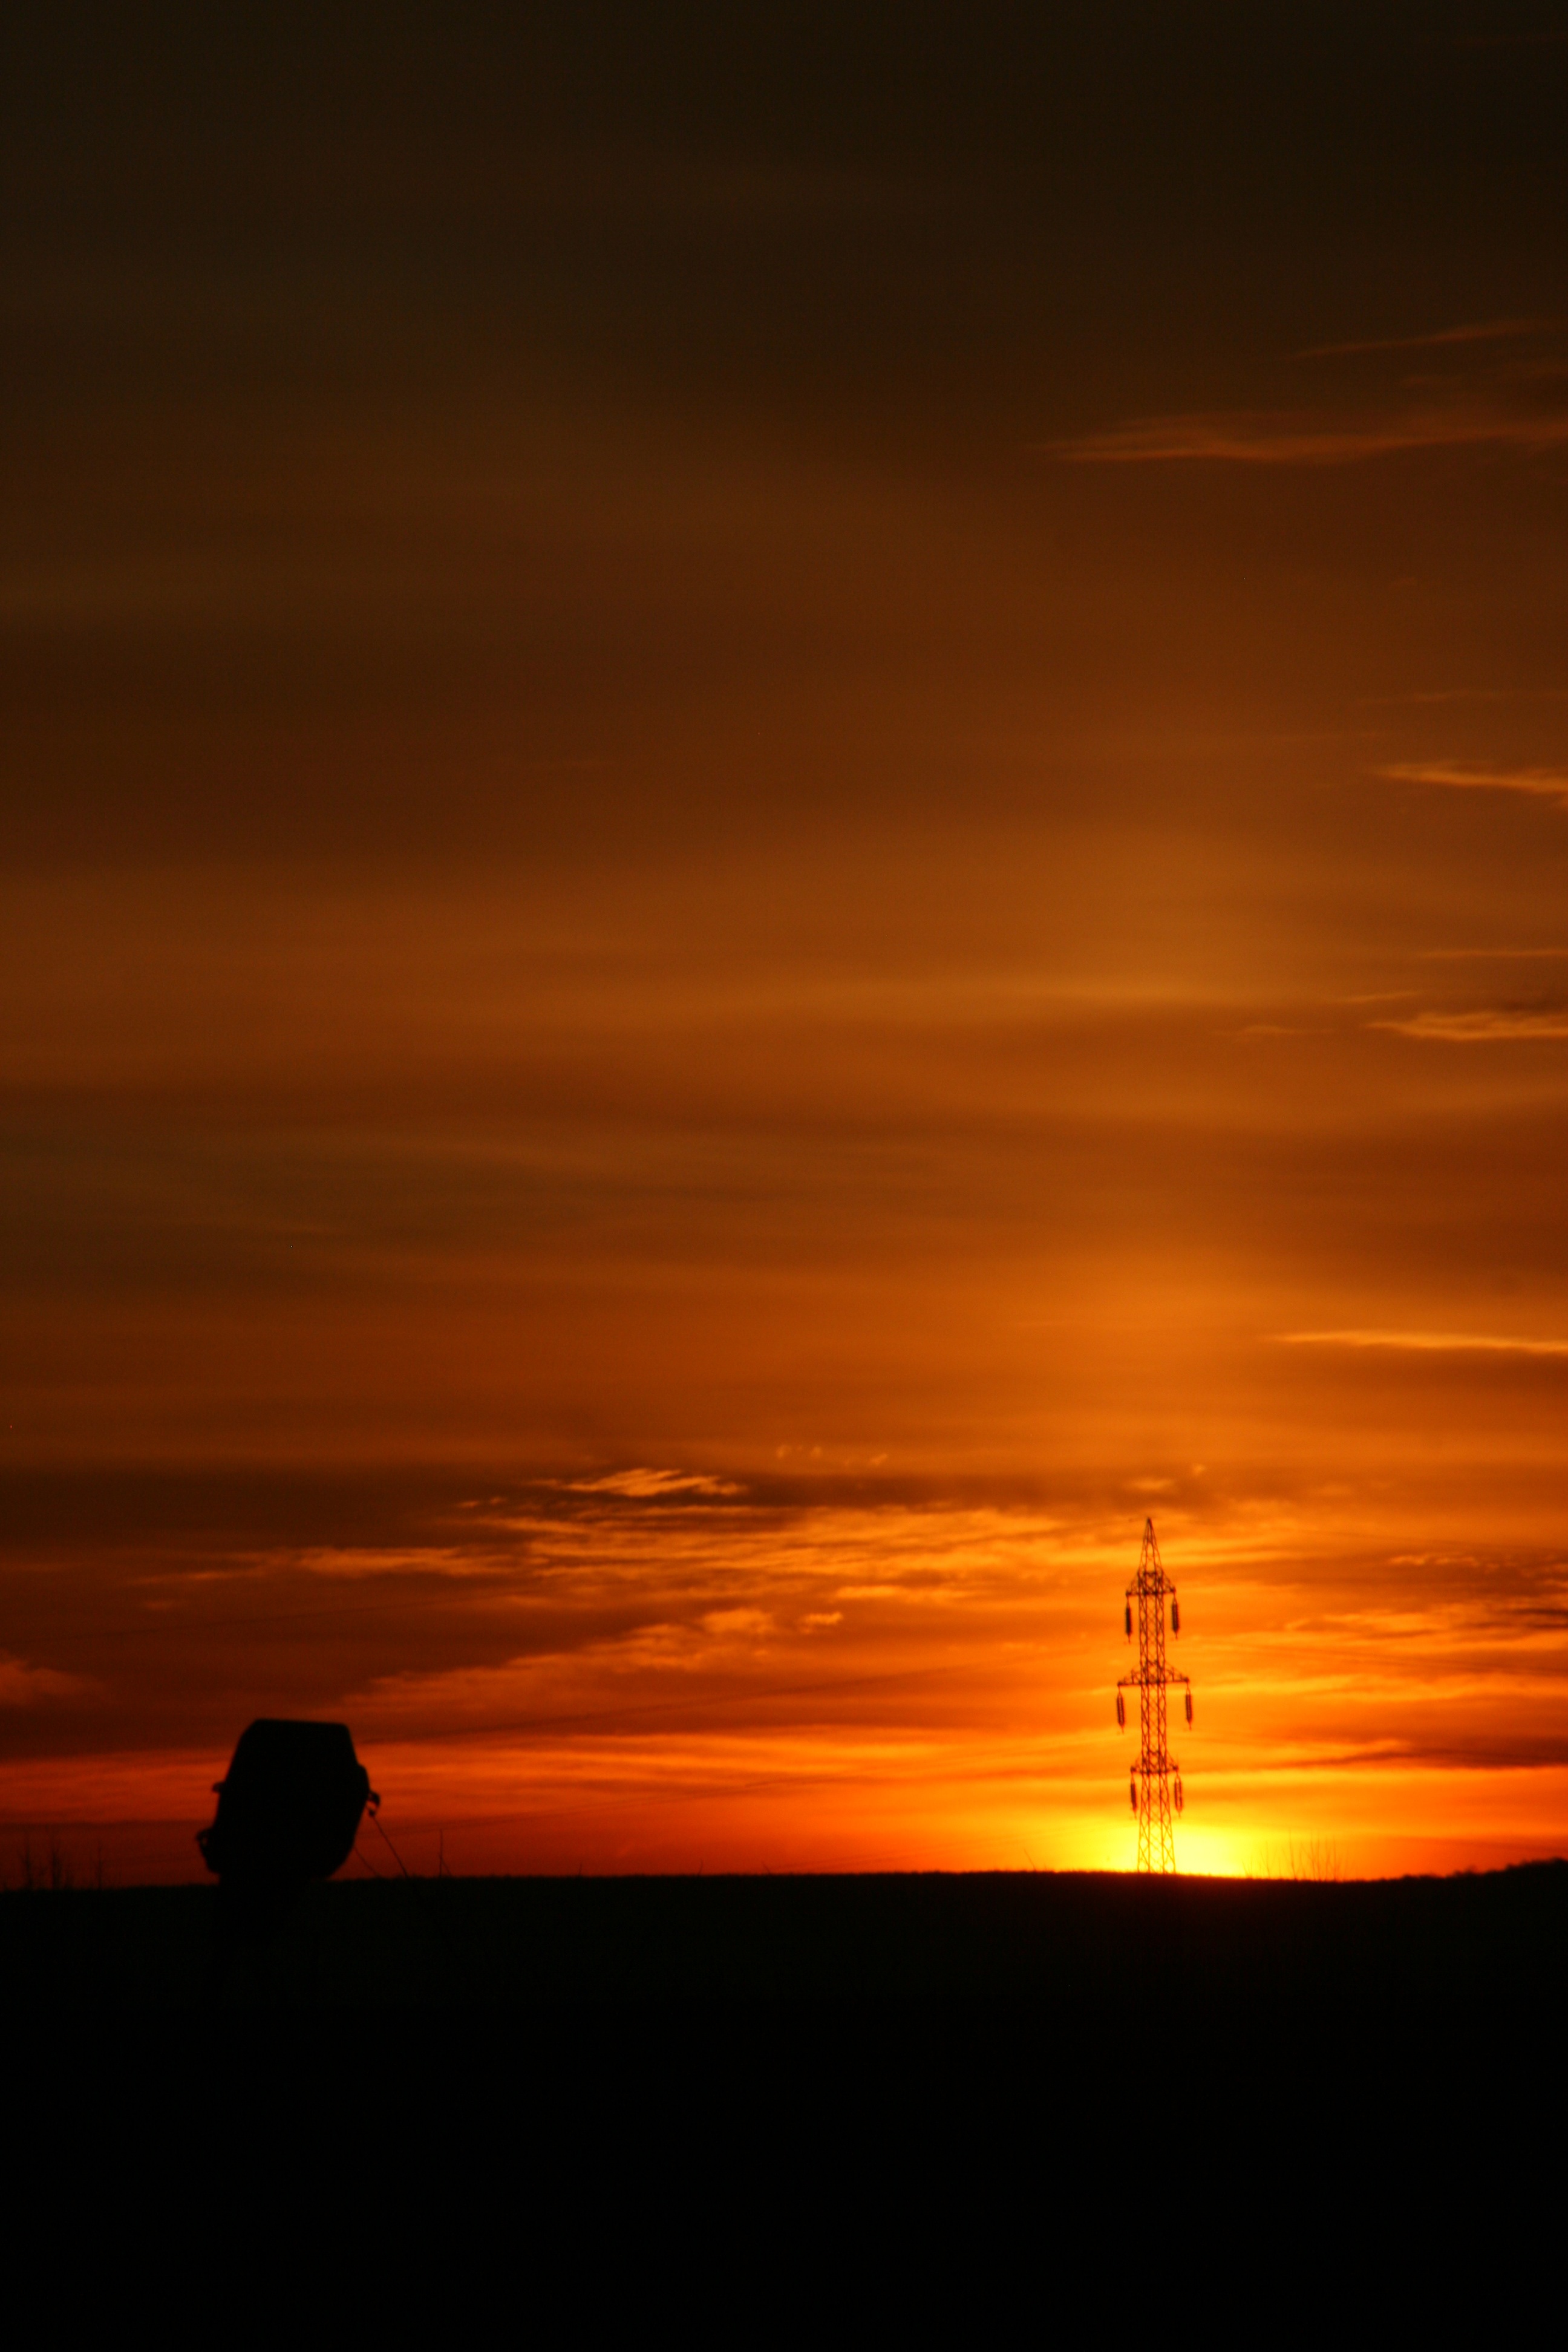
sea, horizon, cloud, sky, sun, sunrise, sunset, sunlight, morning, dawn, atmosphere, dusk, evening, red, east, afterglow, red sky at morning